Futsunushi

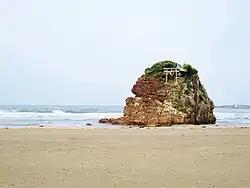
Inasa Beach ( "Inasa-no-hama") in Izumo, Shimane Prefecture

Both Futsunushi and Takemikazuchi are closely associated with the 'transfer of the land' ("kuni-yuzuri") myth cycle, which relates how the deities of Takamagahara (the 'Plain of High Heaven') sent various messengers down to earth, to Ashihara-no-Nakatsukuni (the 'Central Land of Reed-Plains,' i.e. the land of Japan), in order to demand that its inhabitants submit to their rule.